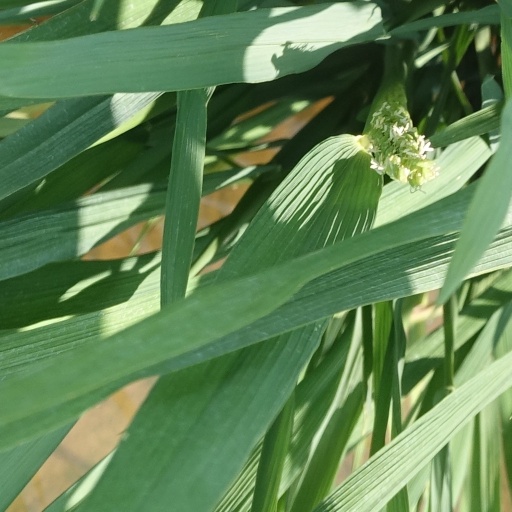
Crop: rice